History of Poland

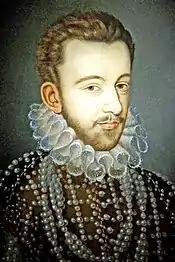
Henry de Valois, later Henry III of France, was the first elected Polish king in 1573

The Union of Lublin of 1569 established the Polish–Lithuanian Commonwealth, a federal state more closely unified than the earlier political arrangement between Poland and Lithuania. The union was run largely by the nobility through the system of central parliament and local assemblies, but was headed by elected kings. The formal rule of the nobility, who were proportionally more numerous than in other European countries, constituted an early democratic system ("a sophisticated noble democracy"), in contrast to the absolute monarchies prevalent at that time in the rest of Europe.